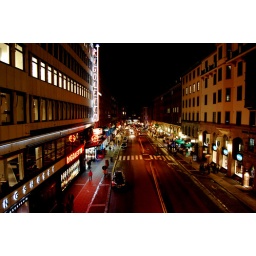
Heading home from a lecture in photography, my friend and I crossed a bridge and stopped to take this shot.